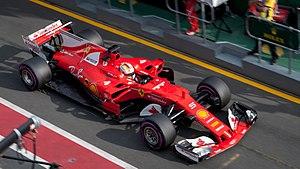
Le Grand Prix automobile d'Australie 2017, disputé le 26 mars 2017 sur le circuit d'Albert Park, est la 957ᵉ épreuve du championnat du monde de Formule 1 courue depuis 1950. Il s'agit de la 33ᵉ édition du Grand Prix d'Australie comptant pour le championnat du monde de Formule 1 et de la première manche du championnat 2017.